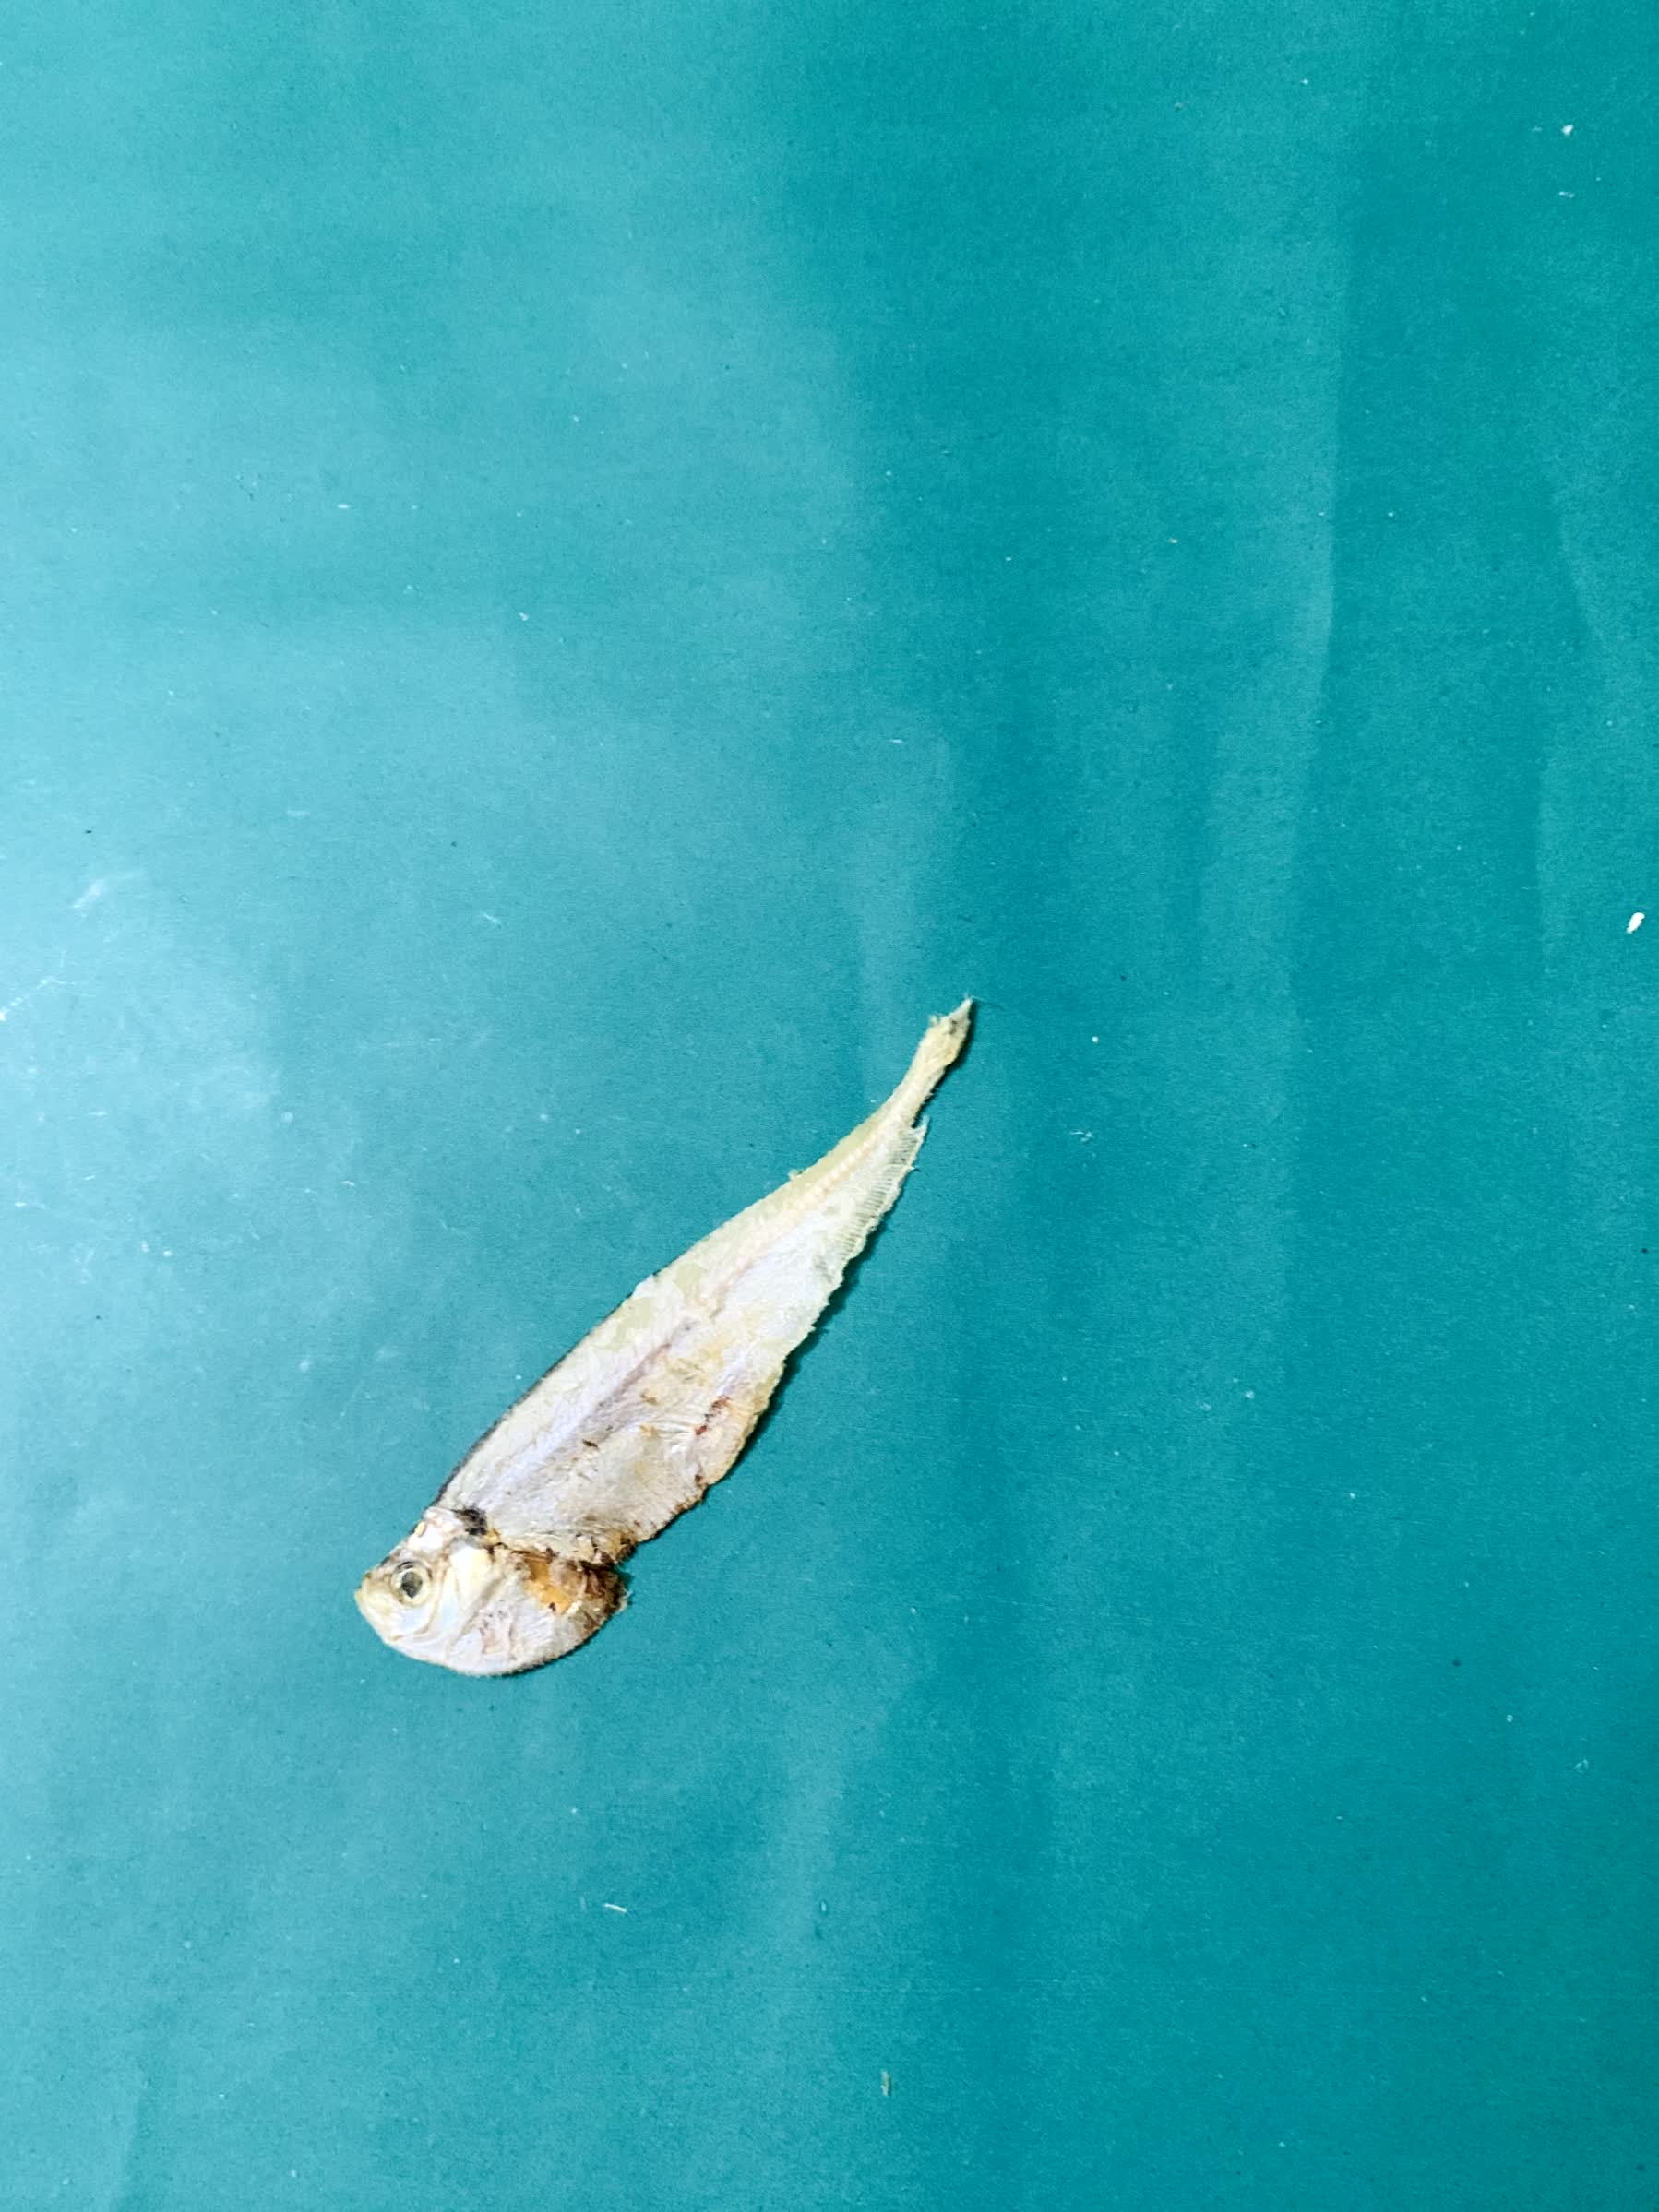
Species: Shukna Feuwa